Nothing Trivial

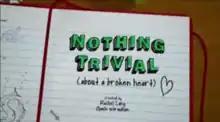

Nothing Trivial is a New Zealand comedy-drama television series, produced by South Pacific Pictures. The series is created by the duo of Gavin Strawhan and the co-creator of "Outrageous Fortune", Rachel Lang. The pair, who also created the shows "Go Girls" and "This Is Not My Life", both write and executive produce the show.